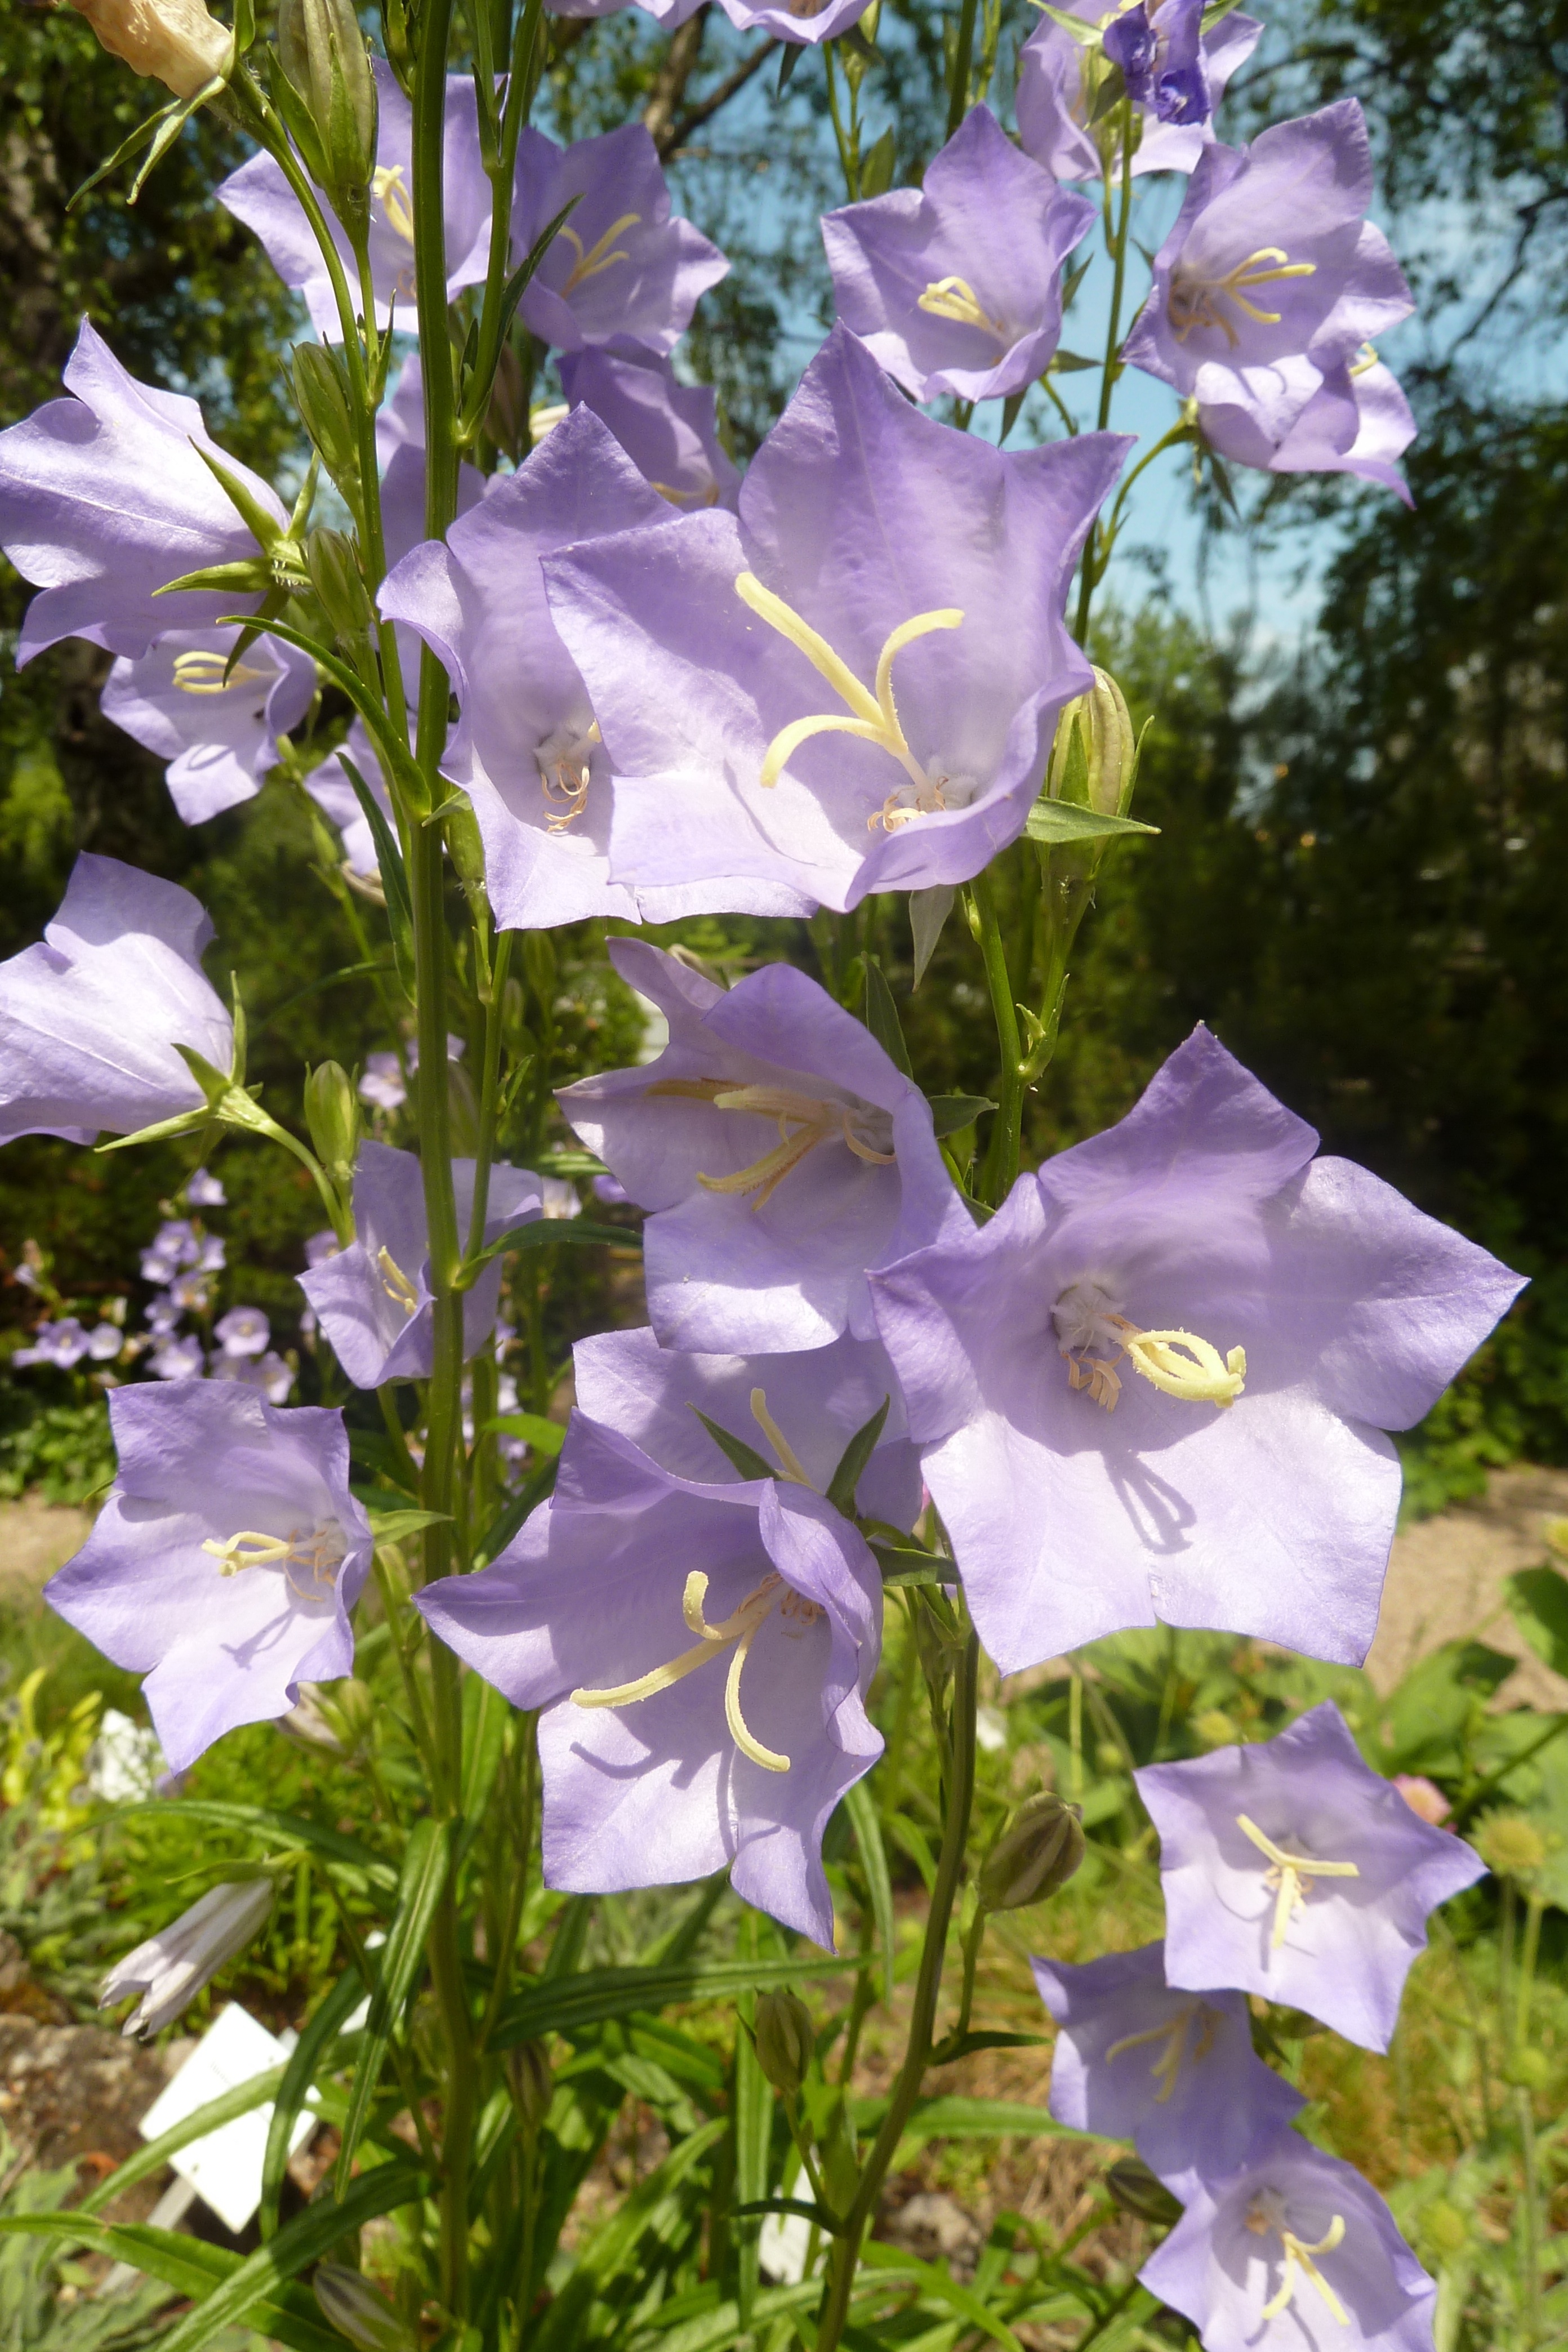
plant, flower, purple, bloom, spring, botany, flora, wildflower, flowers, iris, violet, bellflower, gladiolus, flowering plant, delphinium, bellflower family, harebell, annual plant, land plant, botanical garden vienna